Oliver St. John Gogarty

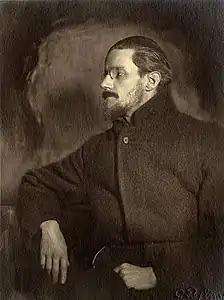
James Joyce

A highly visible and distinctive Dublin character during his lifetime, Gogarty appears in a number of memoirs penned by his contemporaries, notably George Moore's "Hail and Farewell", where he goes both by his own name and by the pseudonym "Conan". His most famous literary incarnation, however, is as Buck Mulligan, the irrepressible roommate of Stephen Dedalus in James Joyce's "Ulysses". Mulligan quotes a number of songs and poems known to have been written by Gogarty, the most famous of which, "The Song of the Cheerful (But Slightly Sarcastic) Jesus", was originally sent to Joyce as a belated Christmas peace offering after their quarrels of 1904. Other details, such as Mulligan's Hellenism, his status as a medical student, his history of saving men from drowning, his friendship with George Moore, and the metrical arrangement of his full name (Malachi Roland St. John Mulligan) parallel Gogarty's biography. Due to his influence on Joyce (he is also sometimes cited as an inspiration for "Dubliners" character Ignatius Gallaher and "Exiles" antagonist Robert Hand), Gogarty's name often comes up in Joyce scholarship, though Gogarty's own editors and biographers have complained that these references are frequently inaccurate, owing to Gogarty-related errata in Richard Ellmann's "James Joyce" and a tendency to conflate the real-life Gogarty with the fictional character of Buck Mulligan.